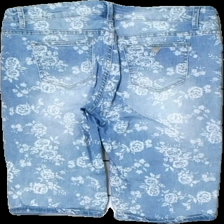
View: back
Type: Shorts
Category: Ladies
Brand: Not in the list
Colors: Blue, White
Material: 72% bomull 28% viskos
Pattern: Floral print
Cut: Regular
Size: 48
Season: All
Stains: Minor
Smell: Minor
Damage: smuts fläck
Damage location: bottom right
Damage 2: luktar rök
Damage 2 location: middle center
Damage 3: luktar rök
Damage 3 location: middle center
Price range: <50
Recommended usage: Export
Description: shorts med vit blommigt mönster och silver knappar